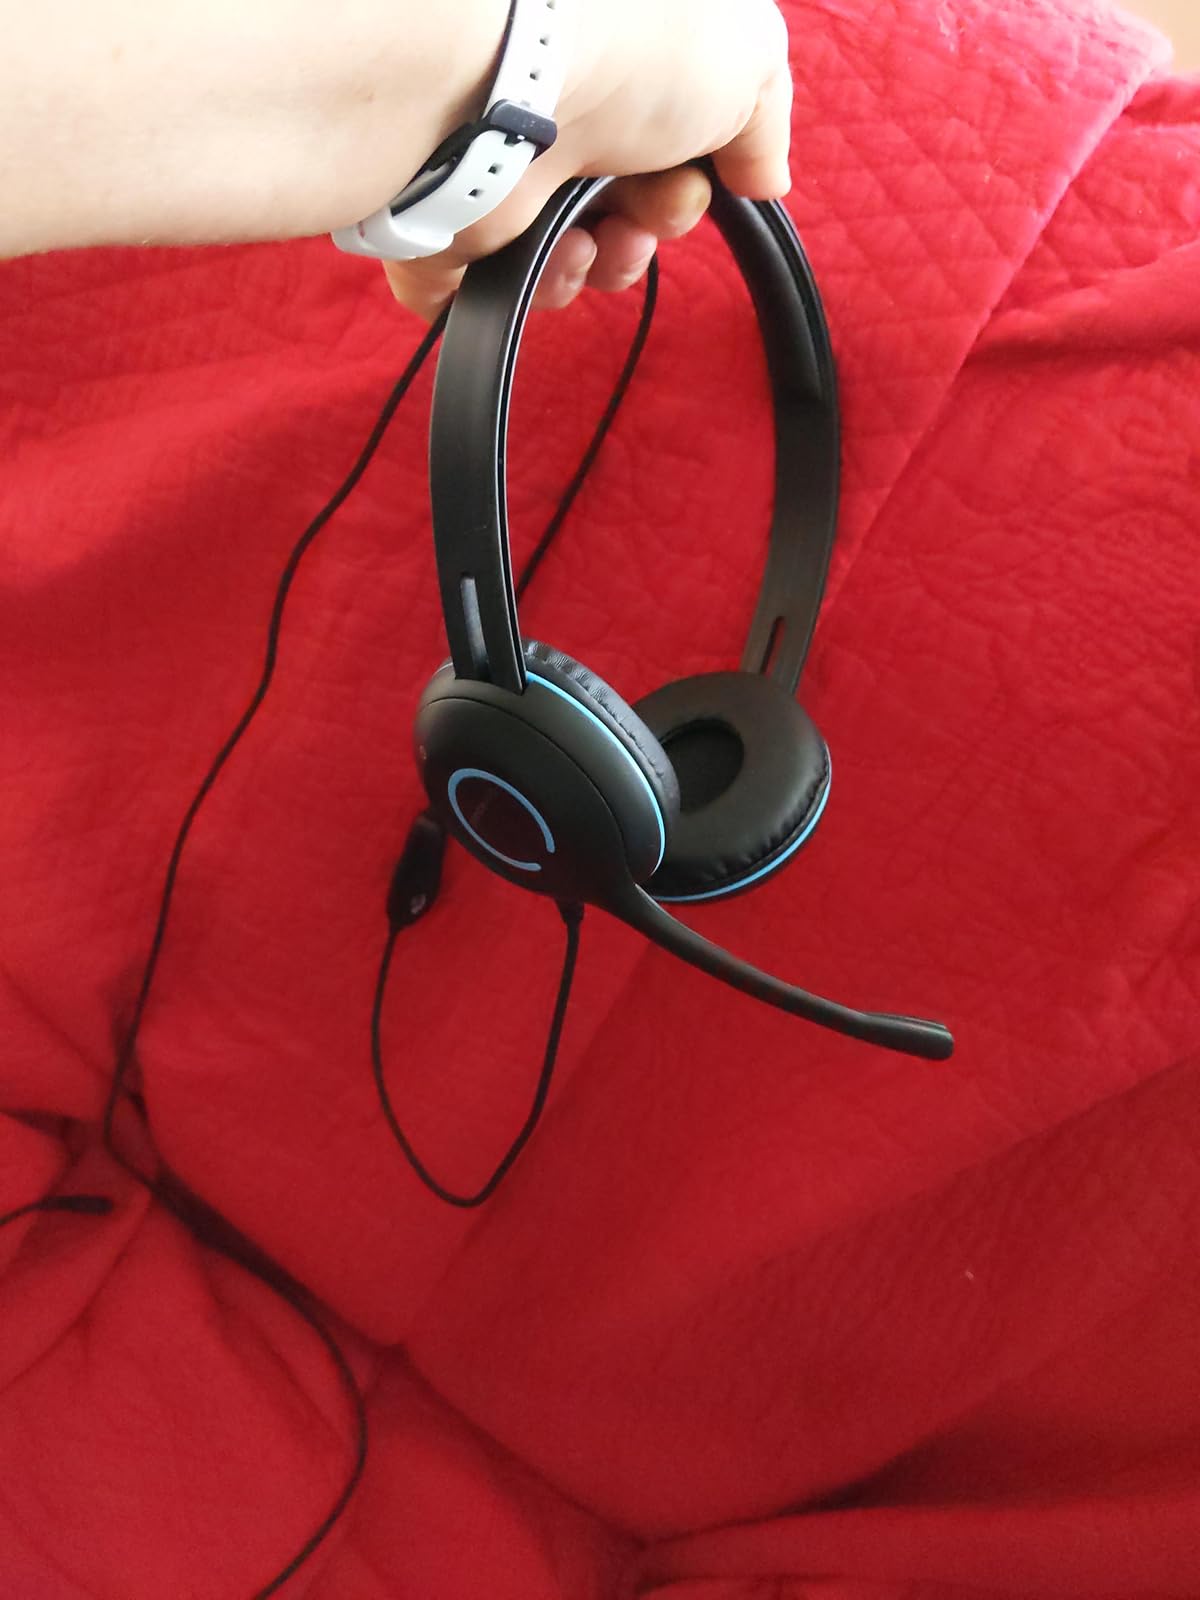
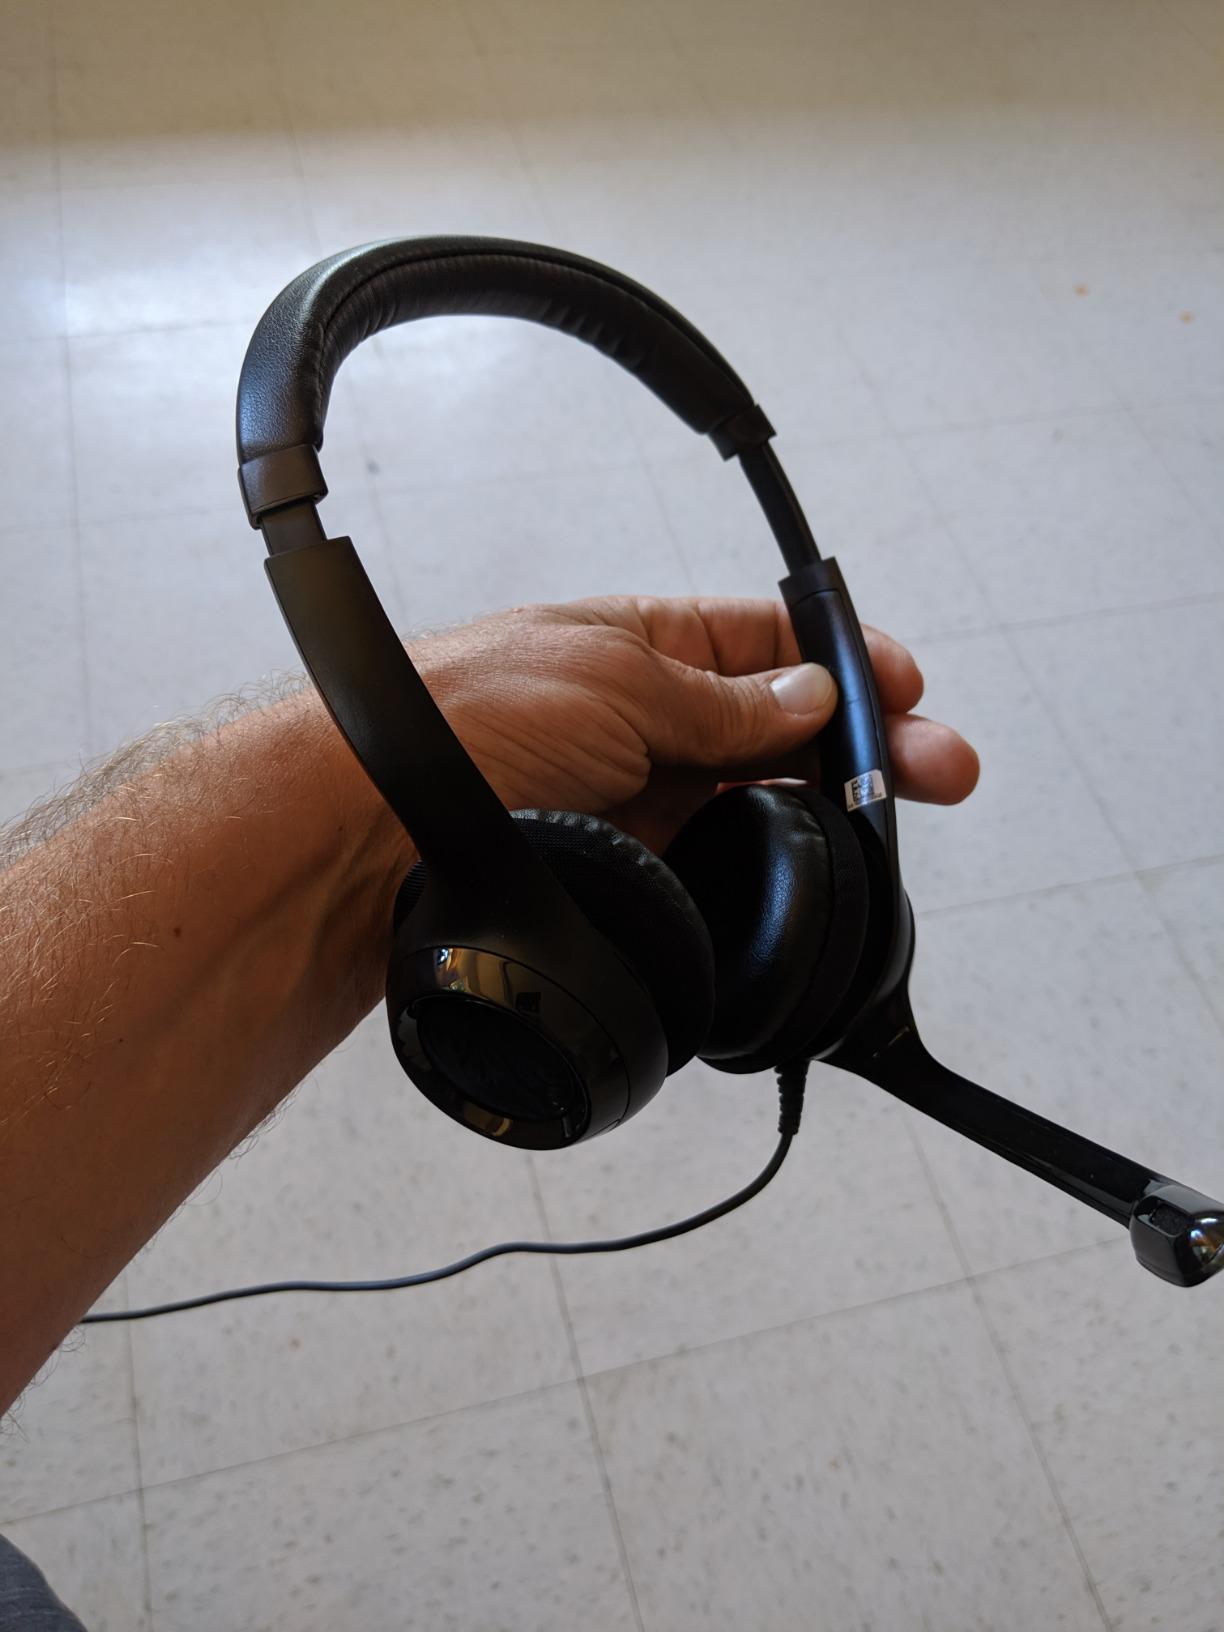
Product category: headphones
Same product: no